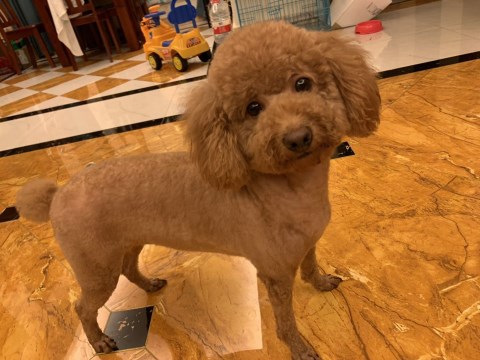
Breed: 2925-n000114-toy_poodle